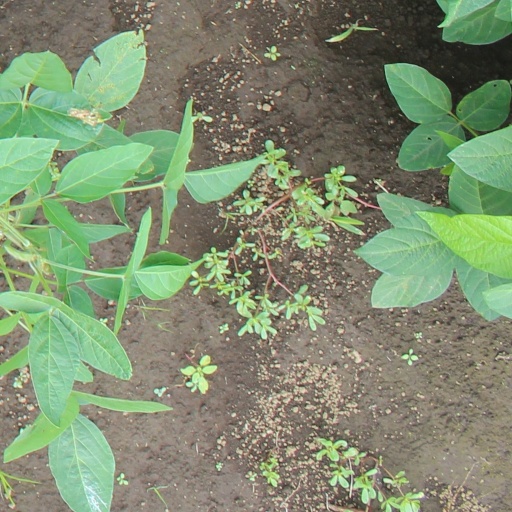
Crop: soybean